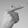
ASL letter: G